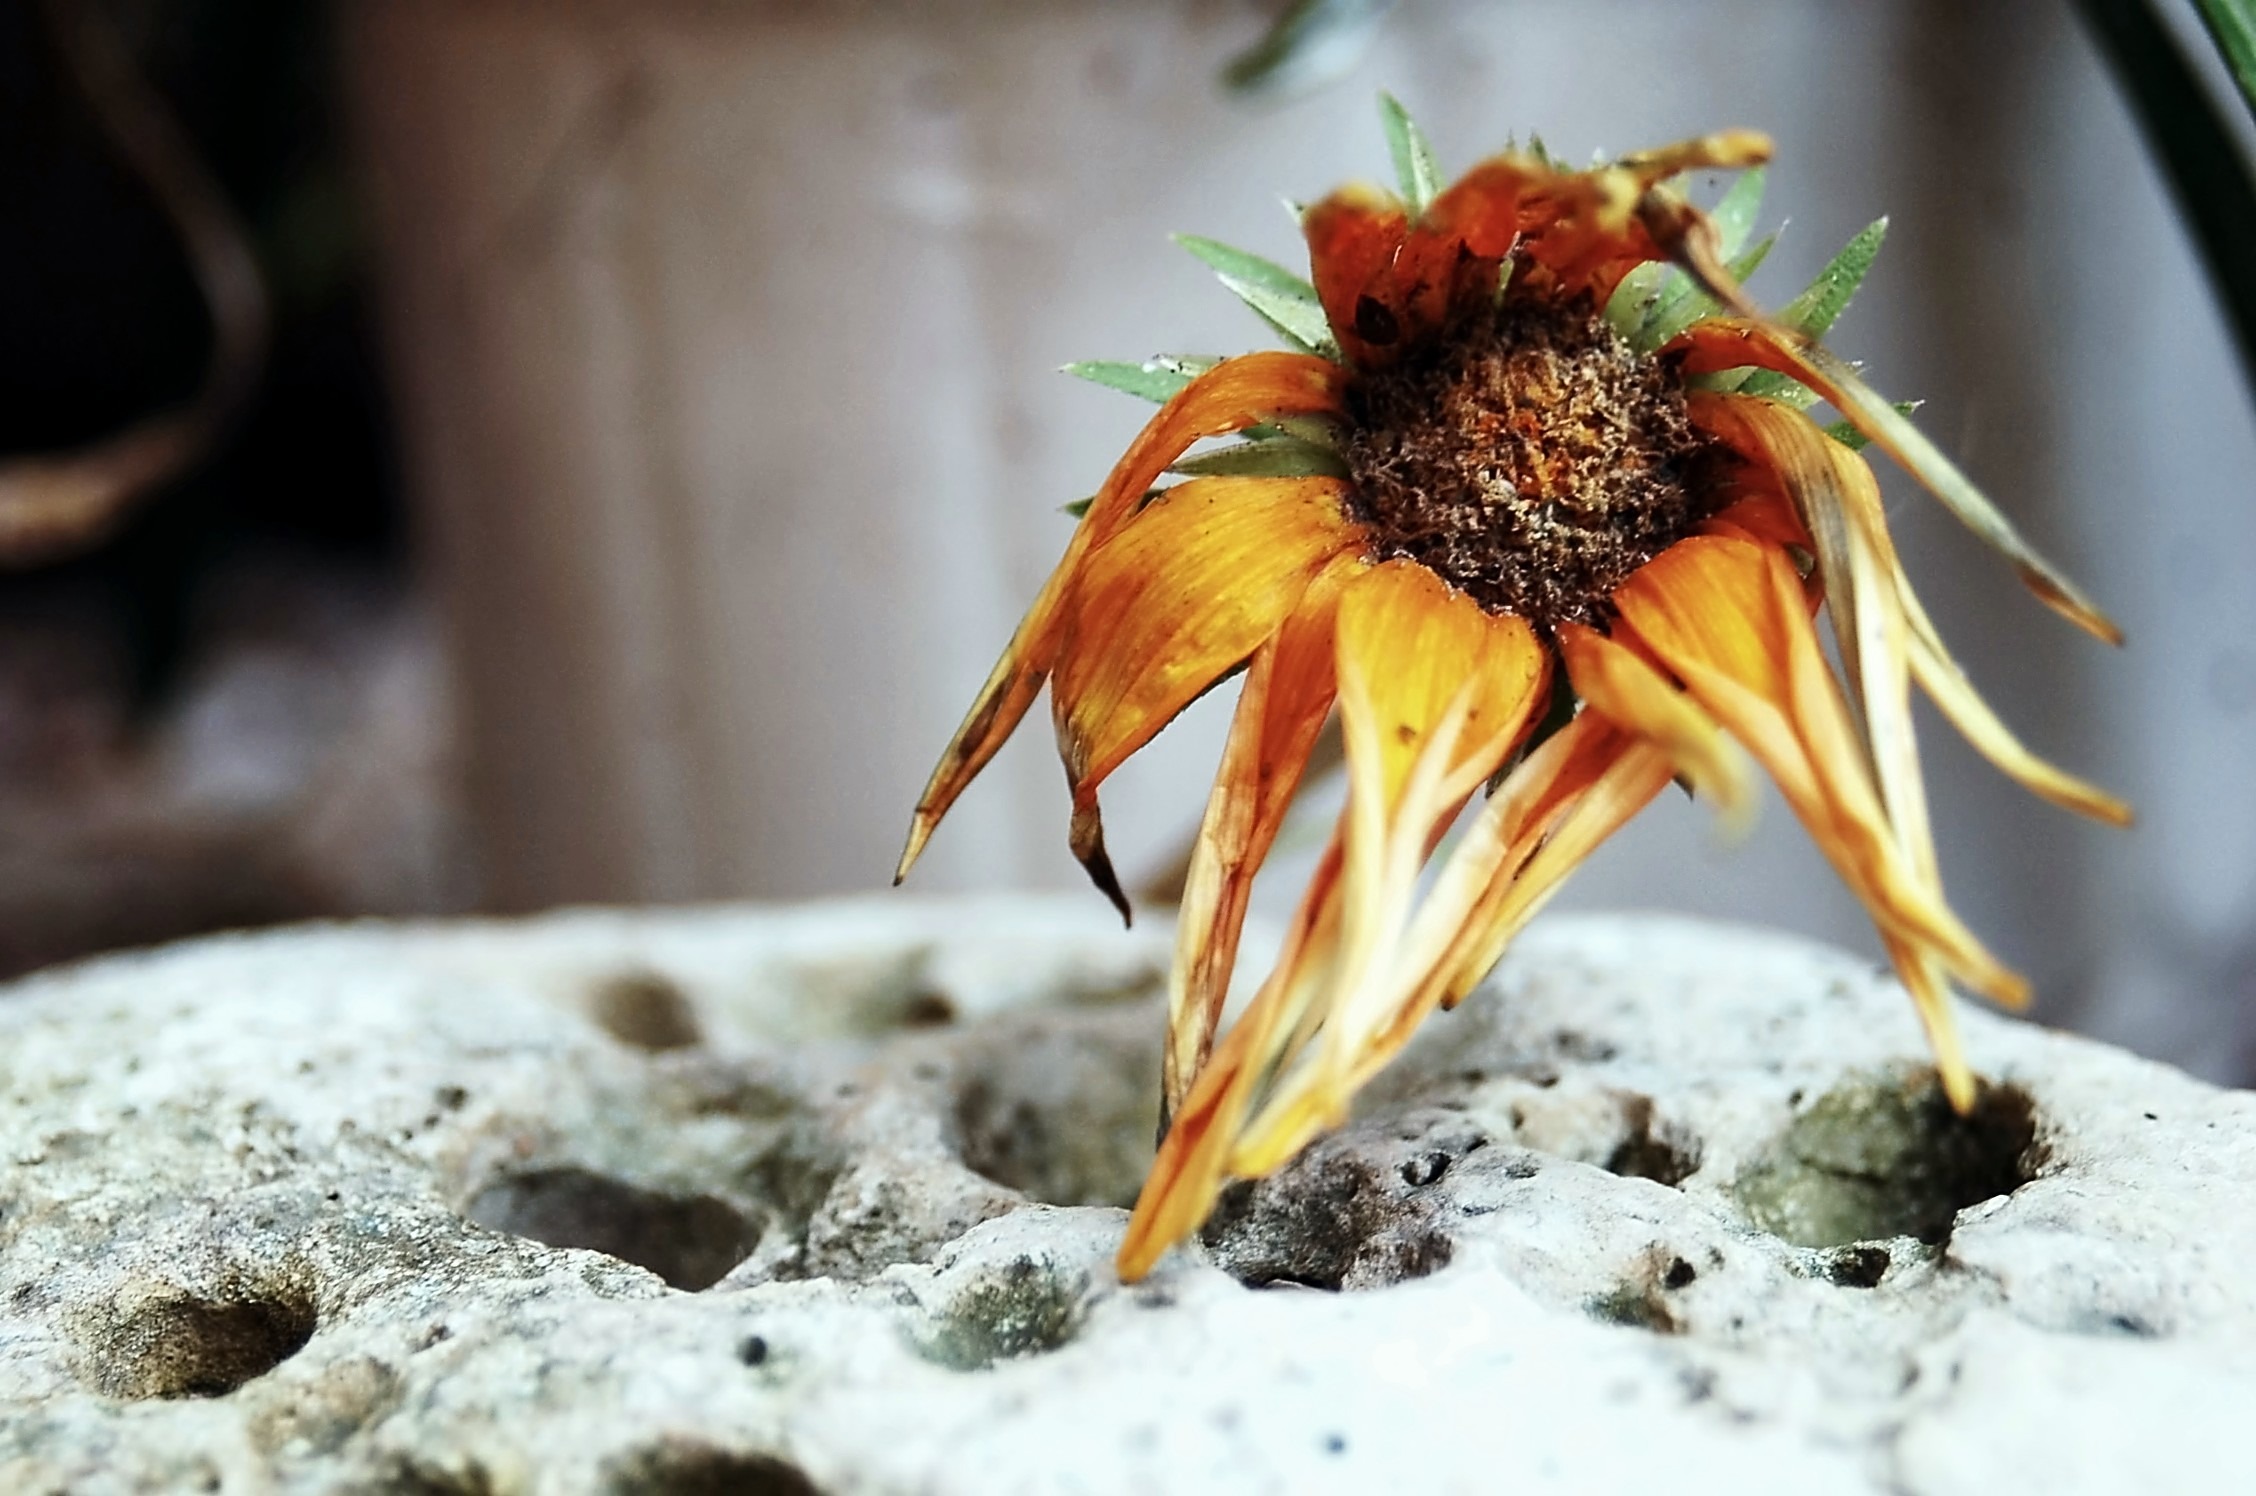
landscape, nature, rock, plant, photography, leaf, flower, petal, old, pollen, spring, produce, macro, autumn, botany, yellow, garden, flora, season, fauna, dead flower, wildflower, flowers, close up, background, composition, beauty, macro photography, flowering plant, screen saver, land plant, membrane winged insect